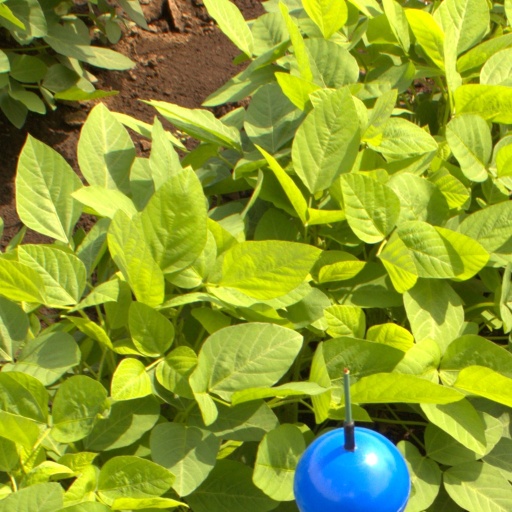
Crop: soybean